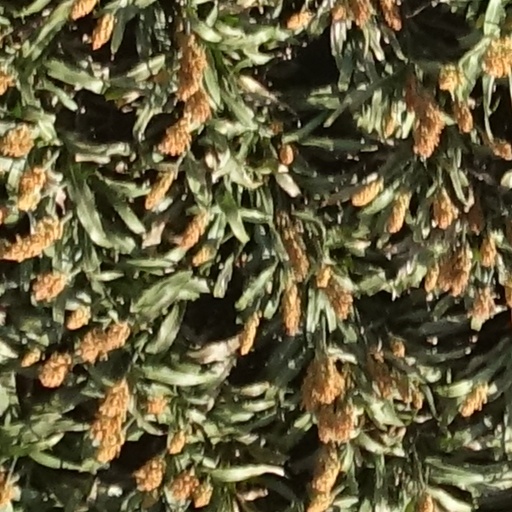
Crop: sorghum